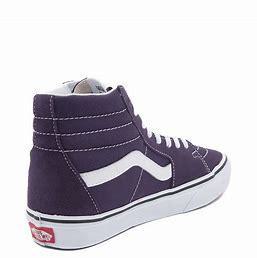
Brand: Vans
Model: SK8 Hi Skate